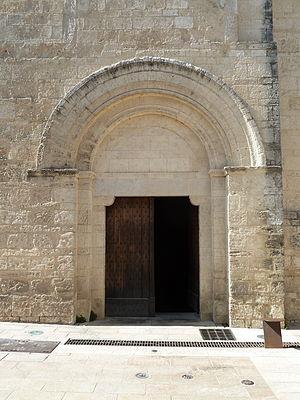
L'église Saint-Jean-Baptiste est une église romane fortifiée située à Castelnau-le-Lez dans le département français de l'Hérault et la région Occitanie.